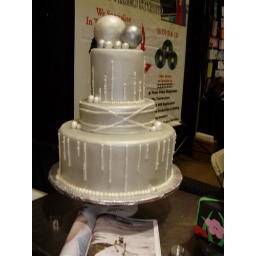
3 tiered silver wedding cake inspired by a dress (in magazine below)